Jules Meysmans

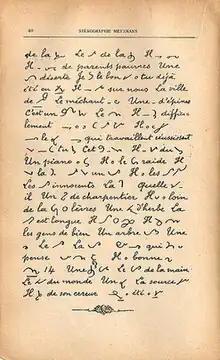
The "Meysmans" shorthand method

Meysmans was born on 14 May 1870 to Pierre-Charles Meysmans in Jodoigne, Belgium. His father's work as a cadastre surveyor led the family to move often. His younger brother, , would later become a socialist politician. Meysmans was educated at a Catholic school in Tienen, before gaining a teaching licence in Ghent. In 1890, he received his Doctor of Philosophy degree in humanistic studies from the University of Ghent.